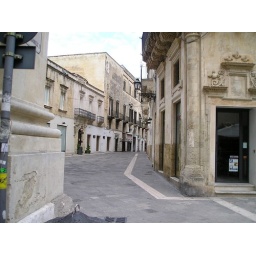
The main street that runs from one main gate of the Old Town to the other, near the castle